168th Rifle Division

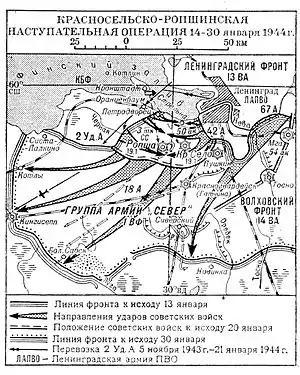
Soviet-era map of the offensive

The commander of Leningrad Front, Army Gen. L. A. Govorov, planned to have 2nd Shock and 42nd Armies break through the German lines they faced and then link up at Ropsha, cutting off the German forces between that place and the Gulf of Finland. This would also reestablish land communications with Oranienbaum. 2nd Shock was led by Lt. Gen. I. I. Fediuninskii, and he placed his 122nd Corps in first echelon of the attack, although the 168th was in its Corps' second echelon.